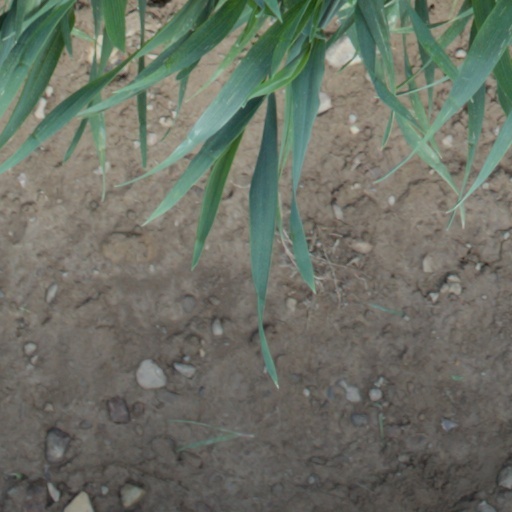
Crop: wheat